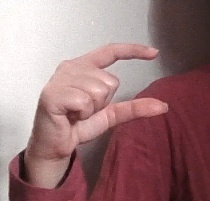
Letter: dal